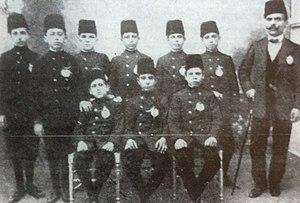
L'histoire des Juifs en Tunisie sous le protectorat français s'étend de l'instauration du protectorat français de Tunisie le 12 mai 1881 à la proclamation de l'indépendance du pays le 20 mars 1956.